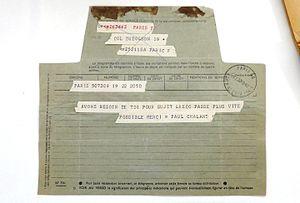
Télégramme de Paul Chaland, rédacteur en chef de Paris Match à un correspondant, 1962. ""Avons besoin de toi pour sujet Greco passe plus vite. Possible merci = Paul Chaland"" Musée de la gendarmerie et du cinéma, Saint-Tropez, août 2015. Exposition «
Paris Match est un magazine hebdomadaire français d’actualités et d’images, né en 1949 et célèbre par sa devise : « Le poids des mots, le choc des photos ». En 2008, l’hebdomadaire adopte toutefois une nouvelle devise, « La vie est une histoire vraie ».